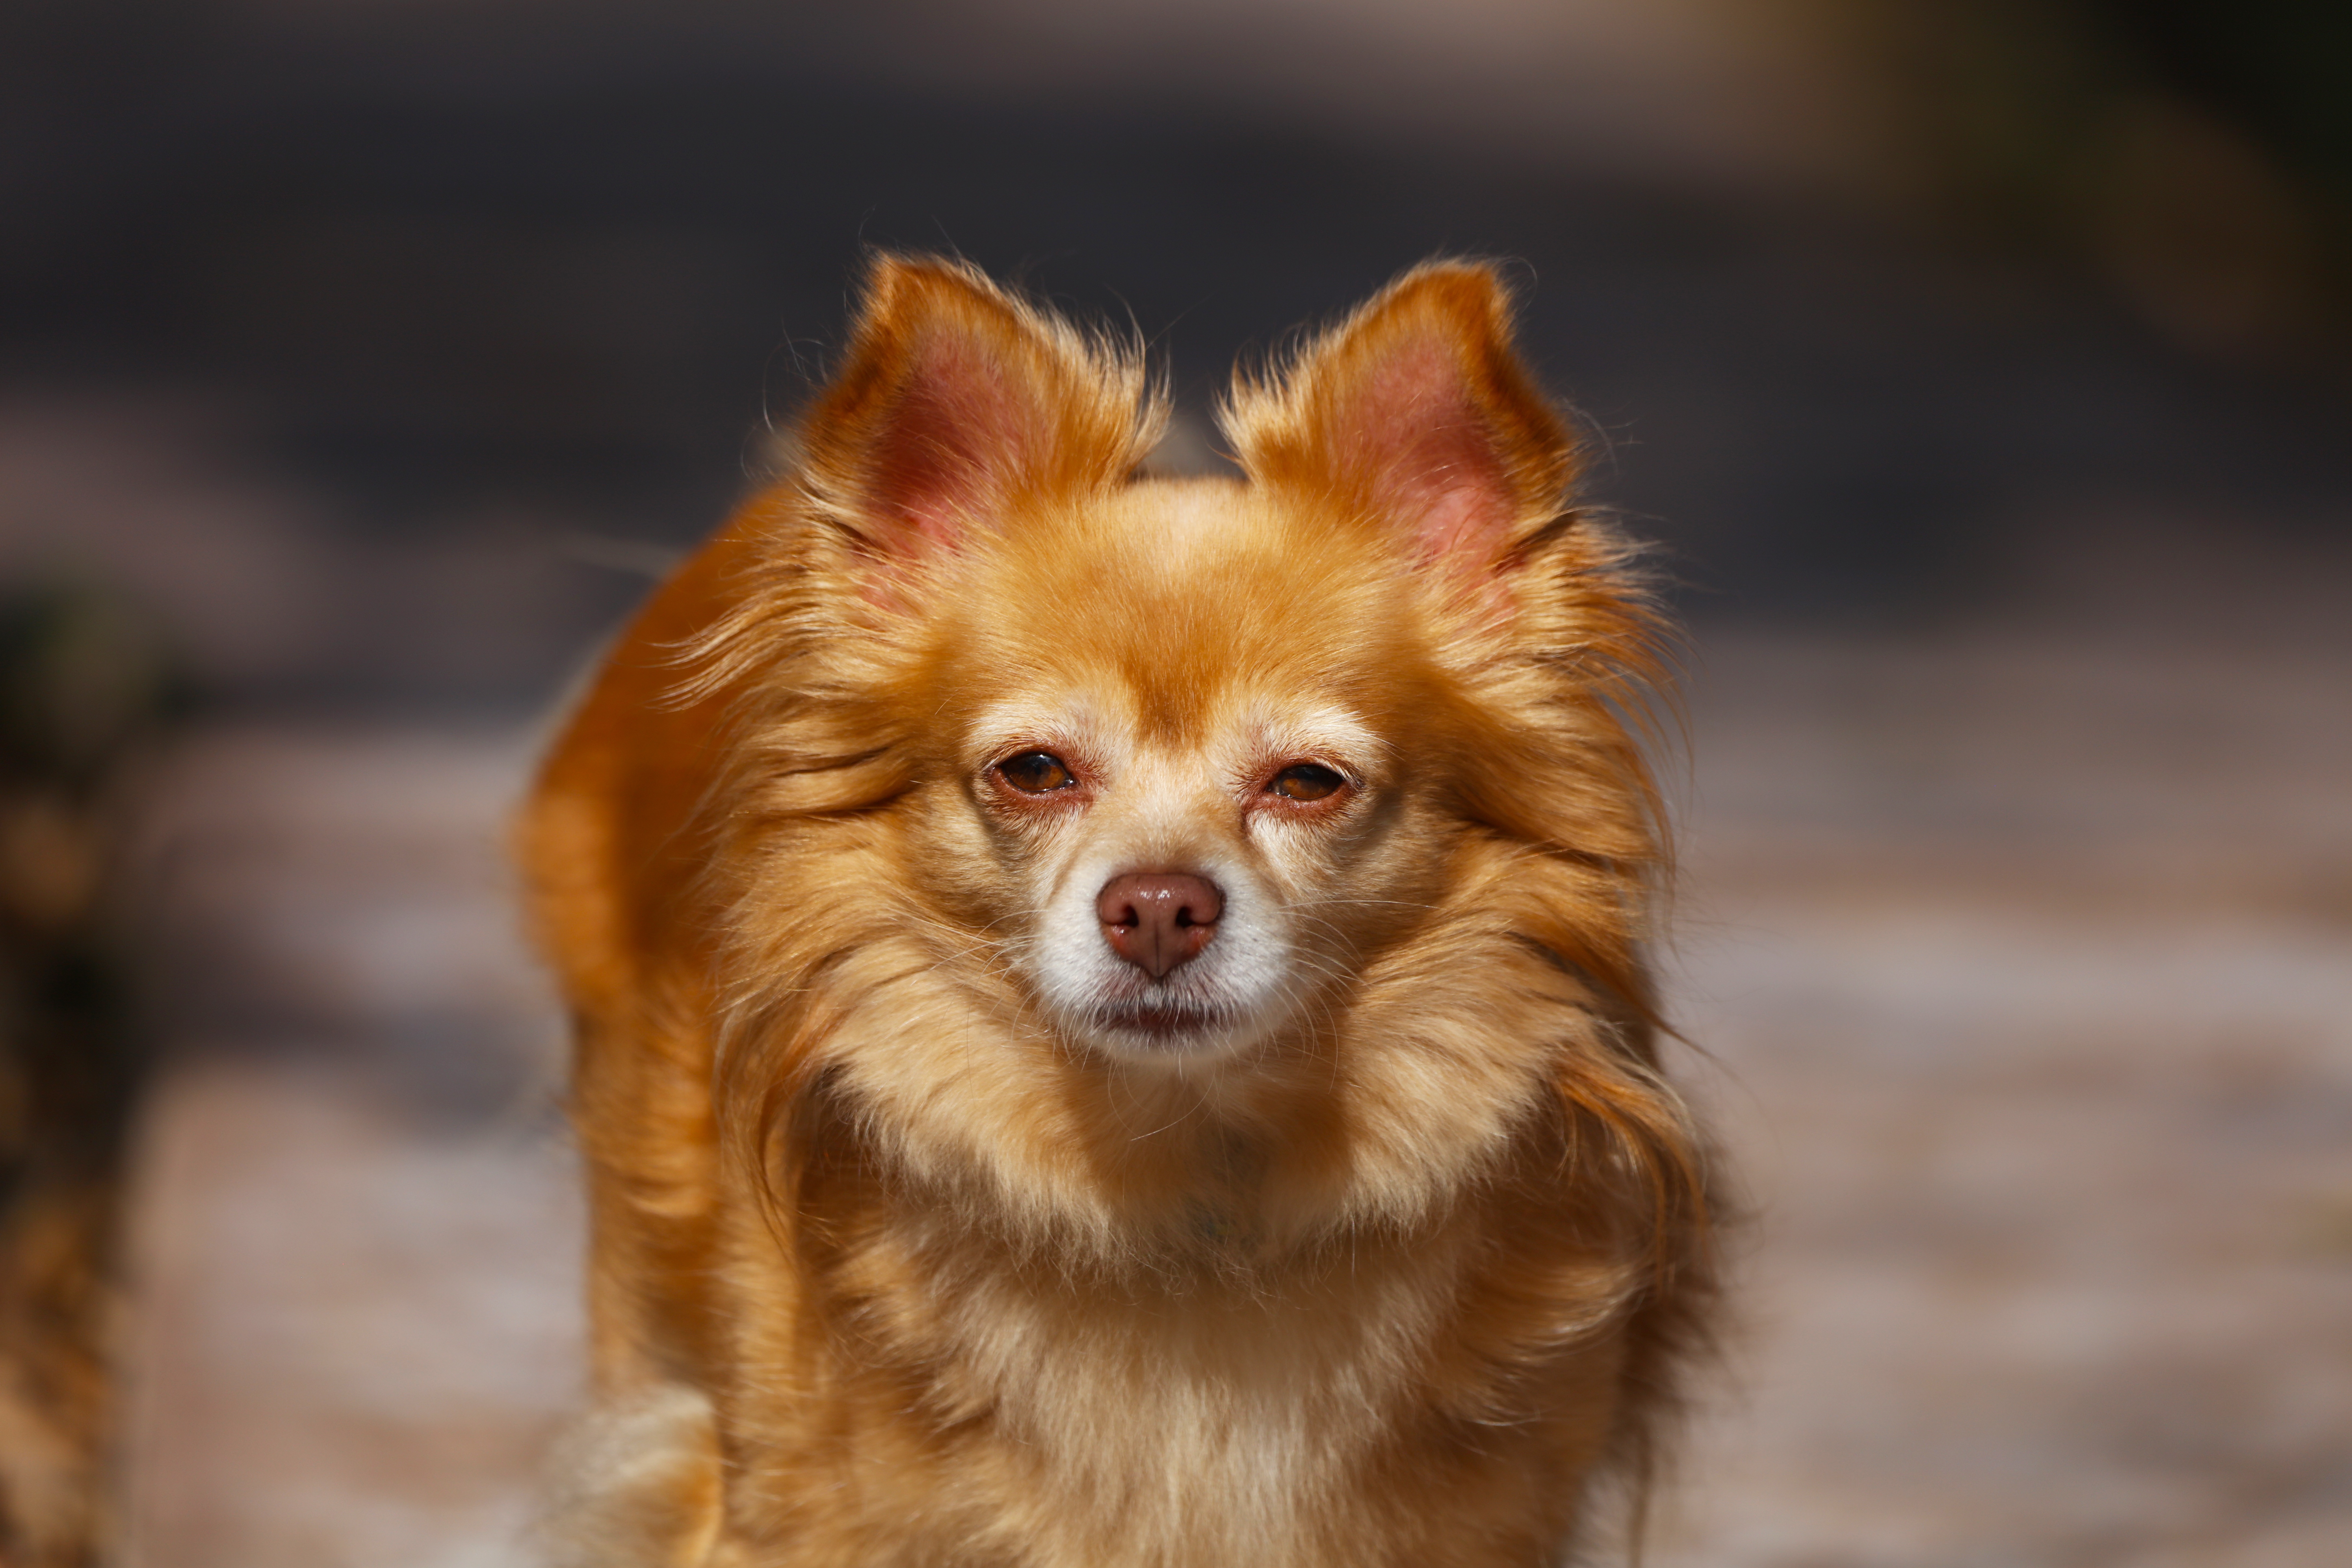
animals, dog, dog breed, carnivore, whiskers, iris, companion dog, fawn, terrestrial animal, liver, snout, sporting group, canidae, fur, wildlife, grass, toy dog, wood